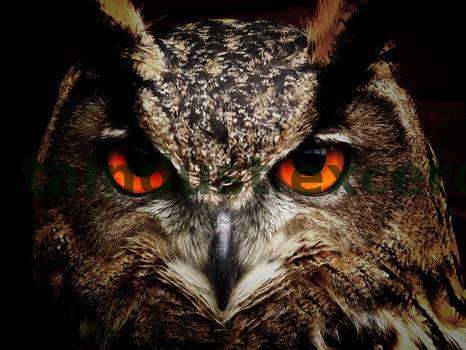
Label: Watermark